Genova–Casella railway

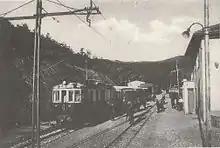
The arrival of the first train in Casella on September 1, 1929

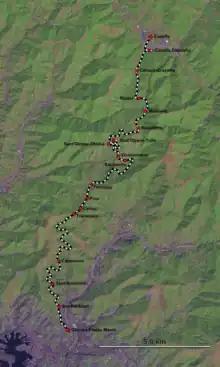
Genova-Casella Map

In 1908 SAFEL applied to the Ministry for the concession for the construction of the Genoa-Casella. This concession was obtained on June 17, 1915. Like most of the local railways of the time, the line was almost entirely single-tracked and had a very winding alignment (in order to follow the orography of the Ligurian mountains). Electrification was immediately planned for the railway, while the narrow gauge at 950 mm was initially thought to reduce infrastructure costs and in accordance with the provisions of the Superior Council of Public Works which recommended the adoption of the "Italian metric" (950 mm) for railways unlike the pure metric (1000 mm) adopted for tramways. However, to allow the construction of a connection in Manin with the Genoese tram network, the operating company presented a variation to the project, approved by the Superior Council of Public Works, which provided for the adoption of the 1000 mm gauge. This connection, however, although reported in the first design tables, was never realized.